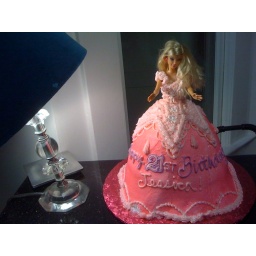
a very nice, and very drunk girl's Barbie shoved in a cake dress Cake